Faculty of Mathematics and Physics, Charles University

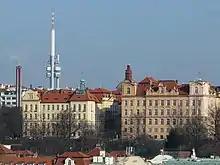
Buildings "F" and "M"

The Faculty of Mathematics and Physics of Charles University (Czech: "Matematicko-fyzikální fakulta Univerzity Karlovy" or "Matfyz") was established on September 1, 1952, in Prague, Czech Republic. Since that time, the faculty has been represented by its students and professors both at home and abroad.